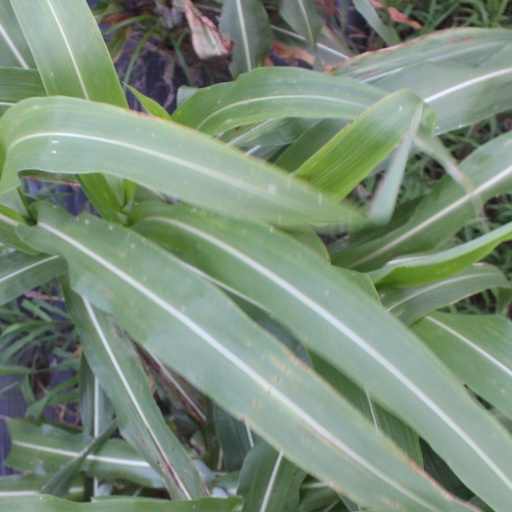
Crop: sorghum